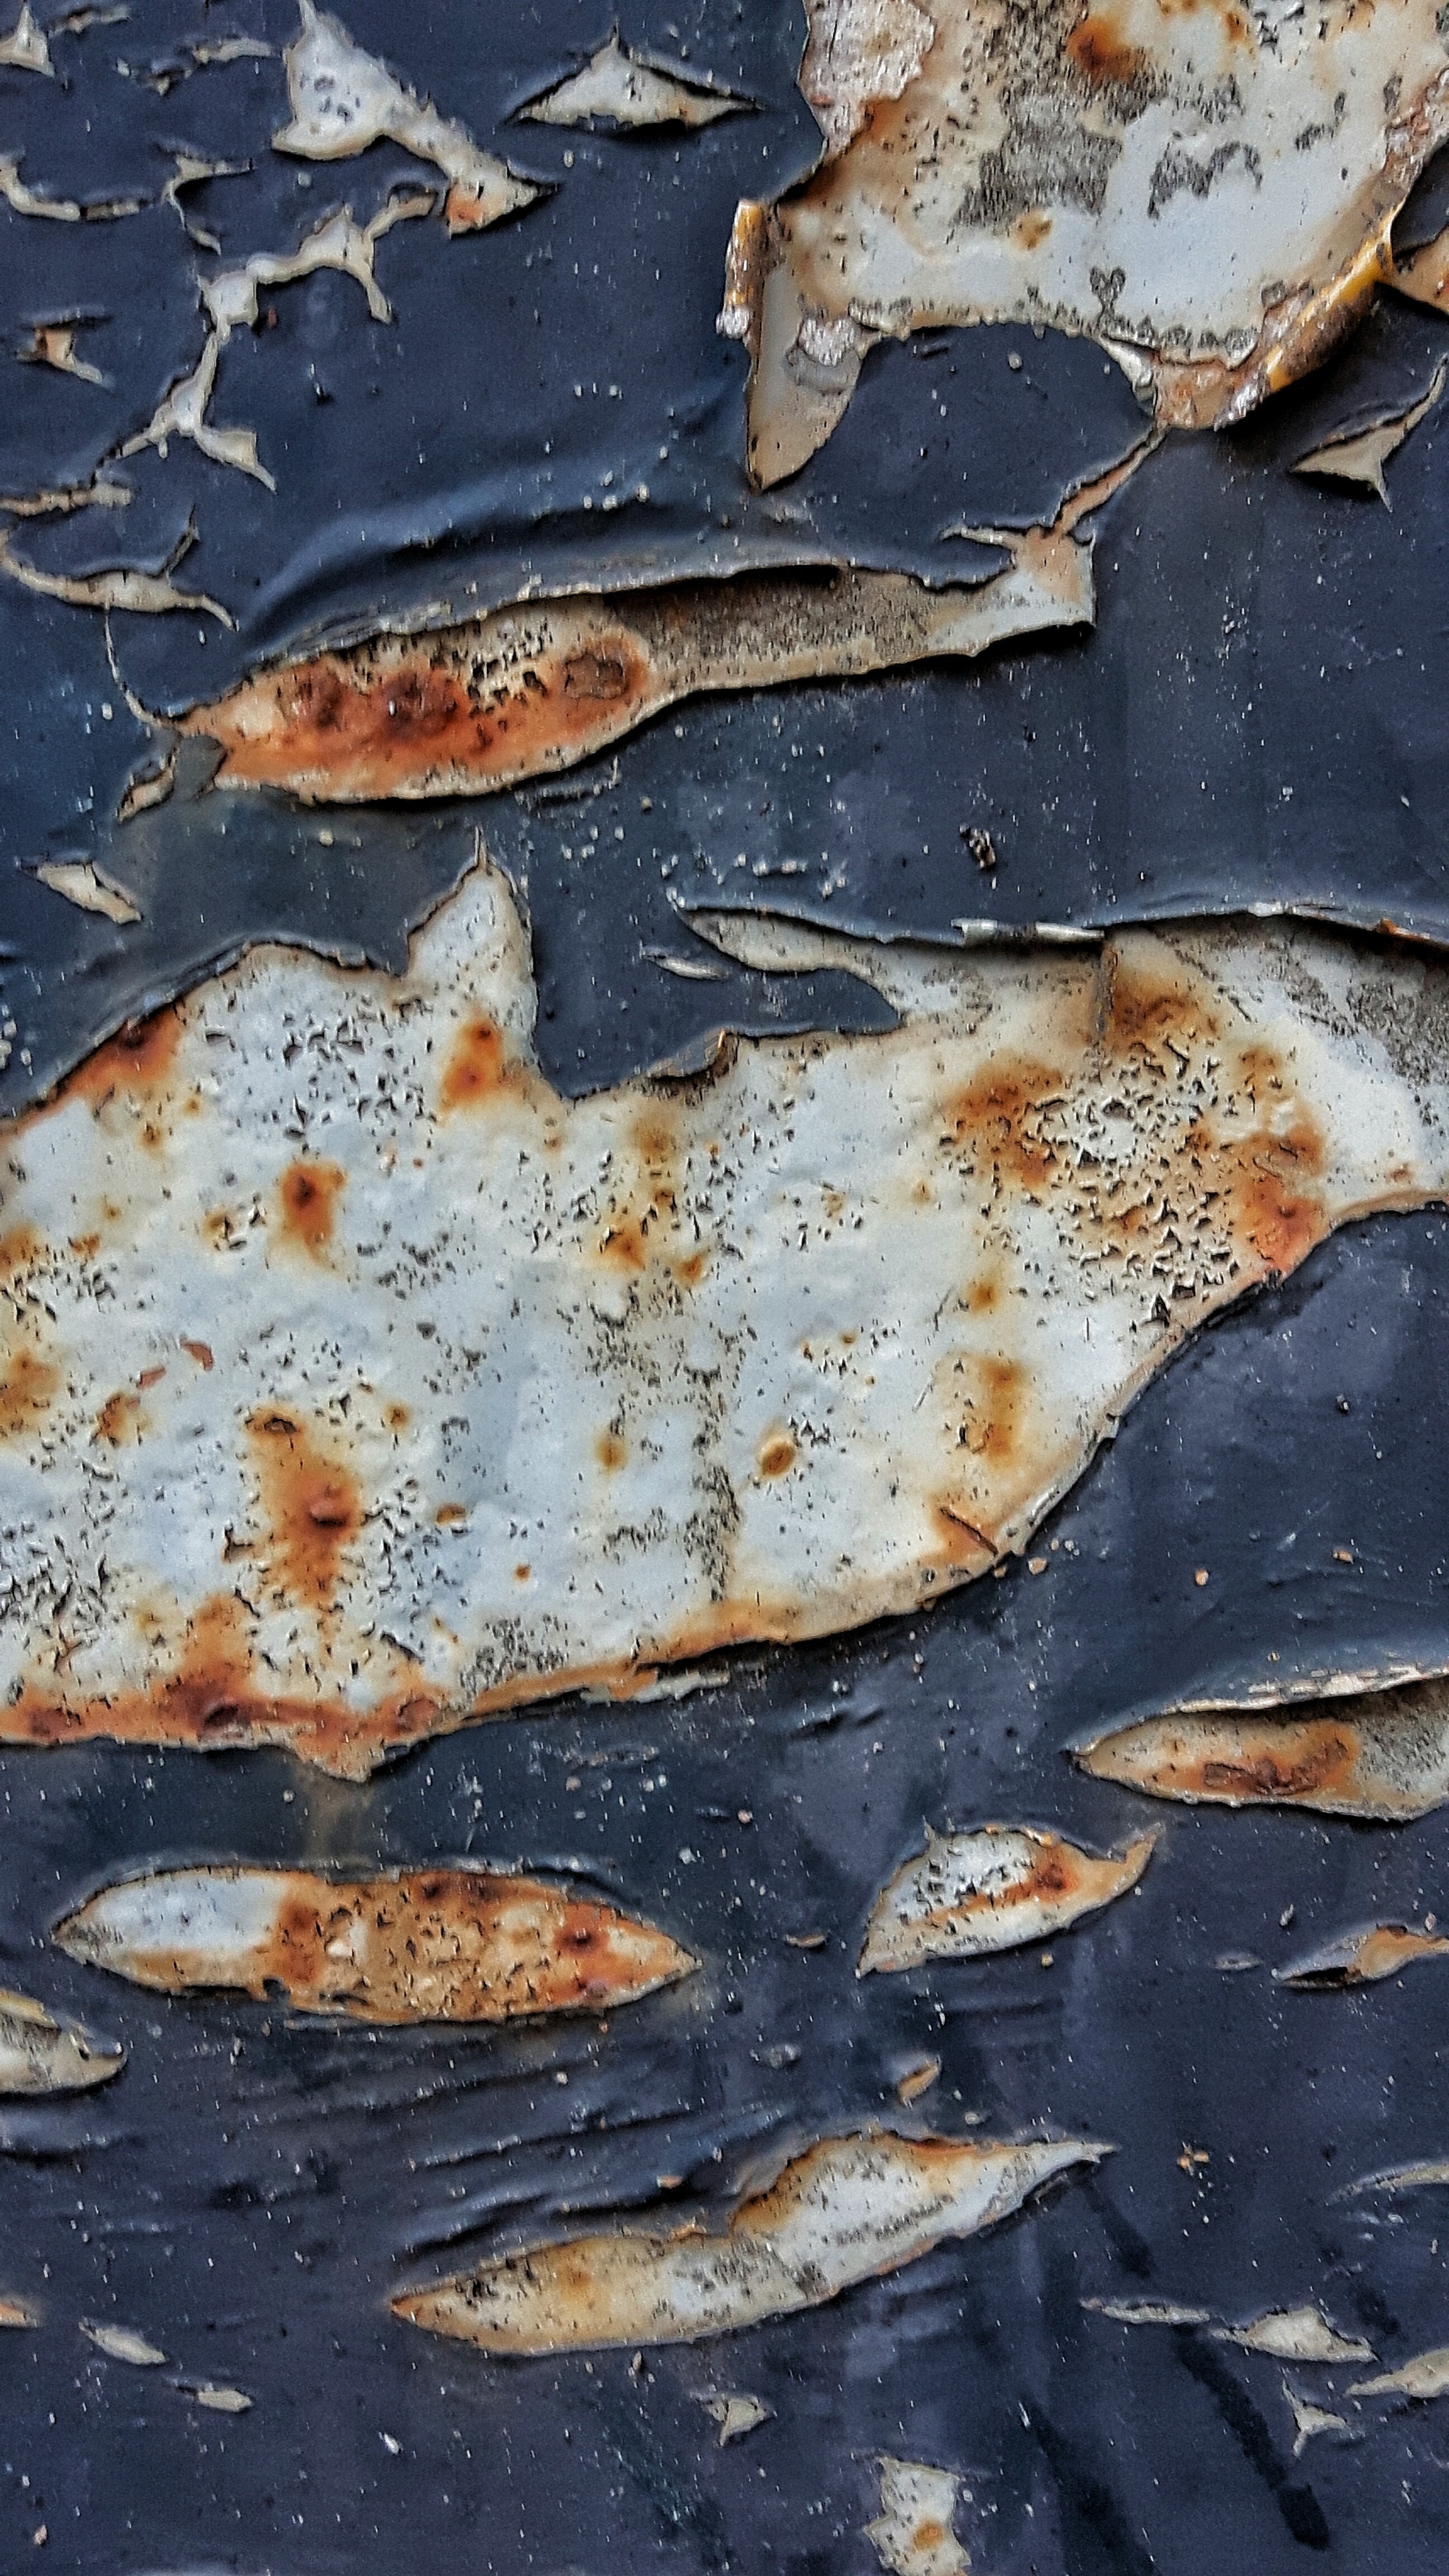
rock, wood, texture, ship, rust, color, paint, material, iron, the framework